Question: What makes a windmill move?
Tambaya: Me yake sa injin niƙa mai amfani da iska motsawa?
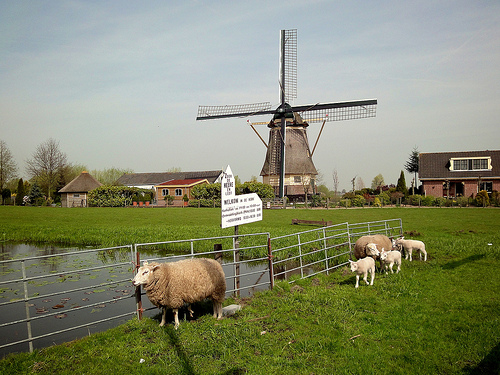
Answer: The wind.
Amsa: Iskar.